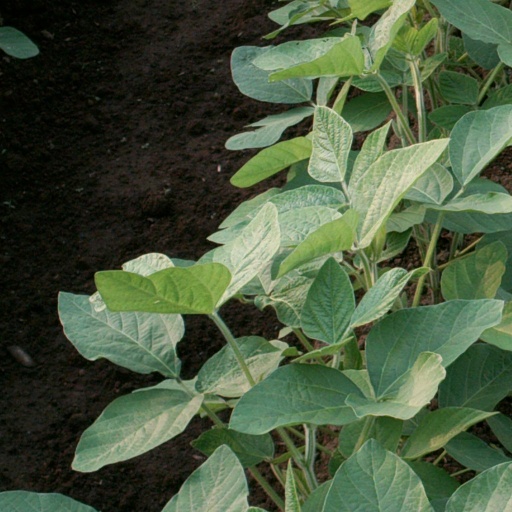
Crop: soybean